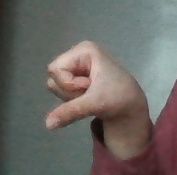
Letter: waw